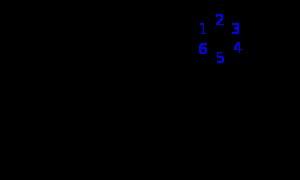
Les aminosides ou aminoglycosides constituent une famille d'antibiotiques actifs sur certains types de bactéries. Ils comprennent l'amikacine, l'isépamicine, la gentamicine, la kanamycine, la néomycine, la nétilmicine, la paromomycine, la streptomycine, la généticine et la tobramycine.